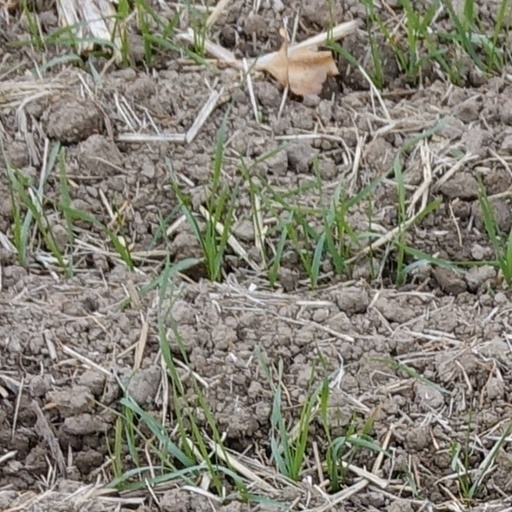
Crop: wheat